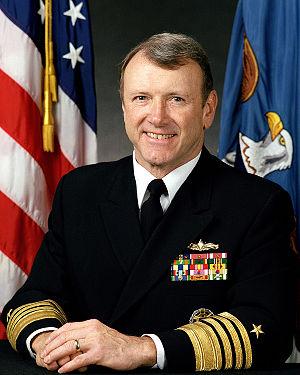
Le chef d’État-Major des armées des États-Unis, en anglais le Chairman of the Joint Chiefs of Staff est, de par la loi, l’officier militaire de rang le plus élevé des Forces armées des États-Unis. Comme son titre anglais l’indique mieux, il préside le comité des chefs d’état-major des quatre armées principales. C’est également le principal conseiller militaire du président des États-Unis.
Le vice-chef d'État-Major des armées des États-Unis — en anglais Vice Chairman of the Joint Chiefs of Staff — est, après le chef d'État-Major des armées, l'officier le plus gradé dans les Forces armées des États-Unis. Ainsi, le VJCS a un rang supérieur aux chefs d’état-major de chaque armée, mais n'a pas d'autorité opérationnelle sur les armées que ceux-ci commandent.